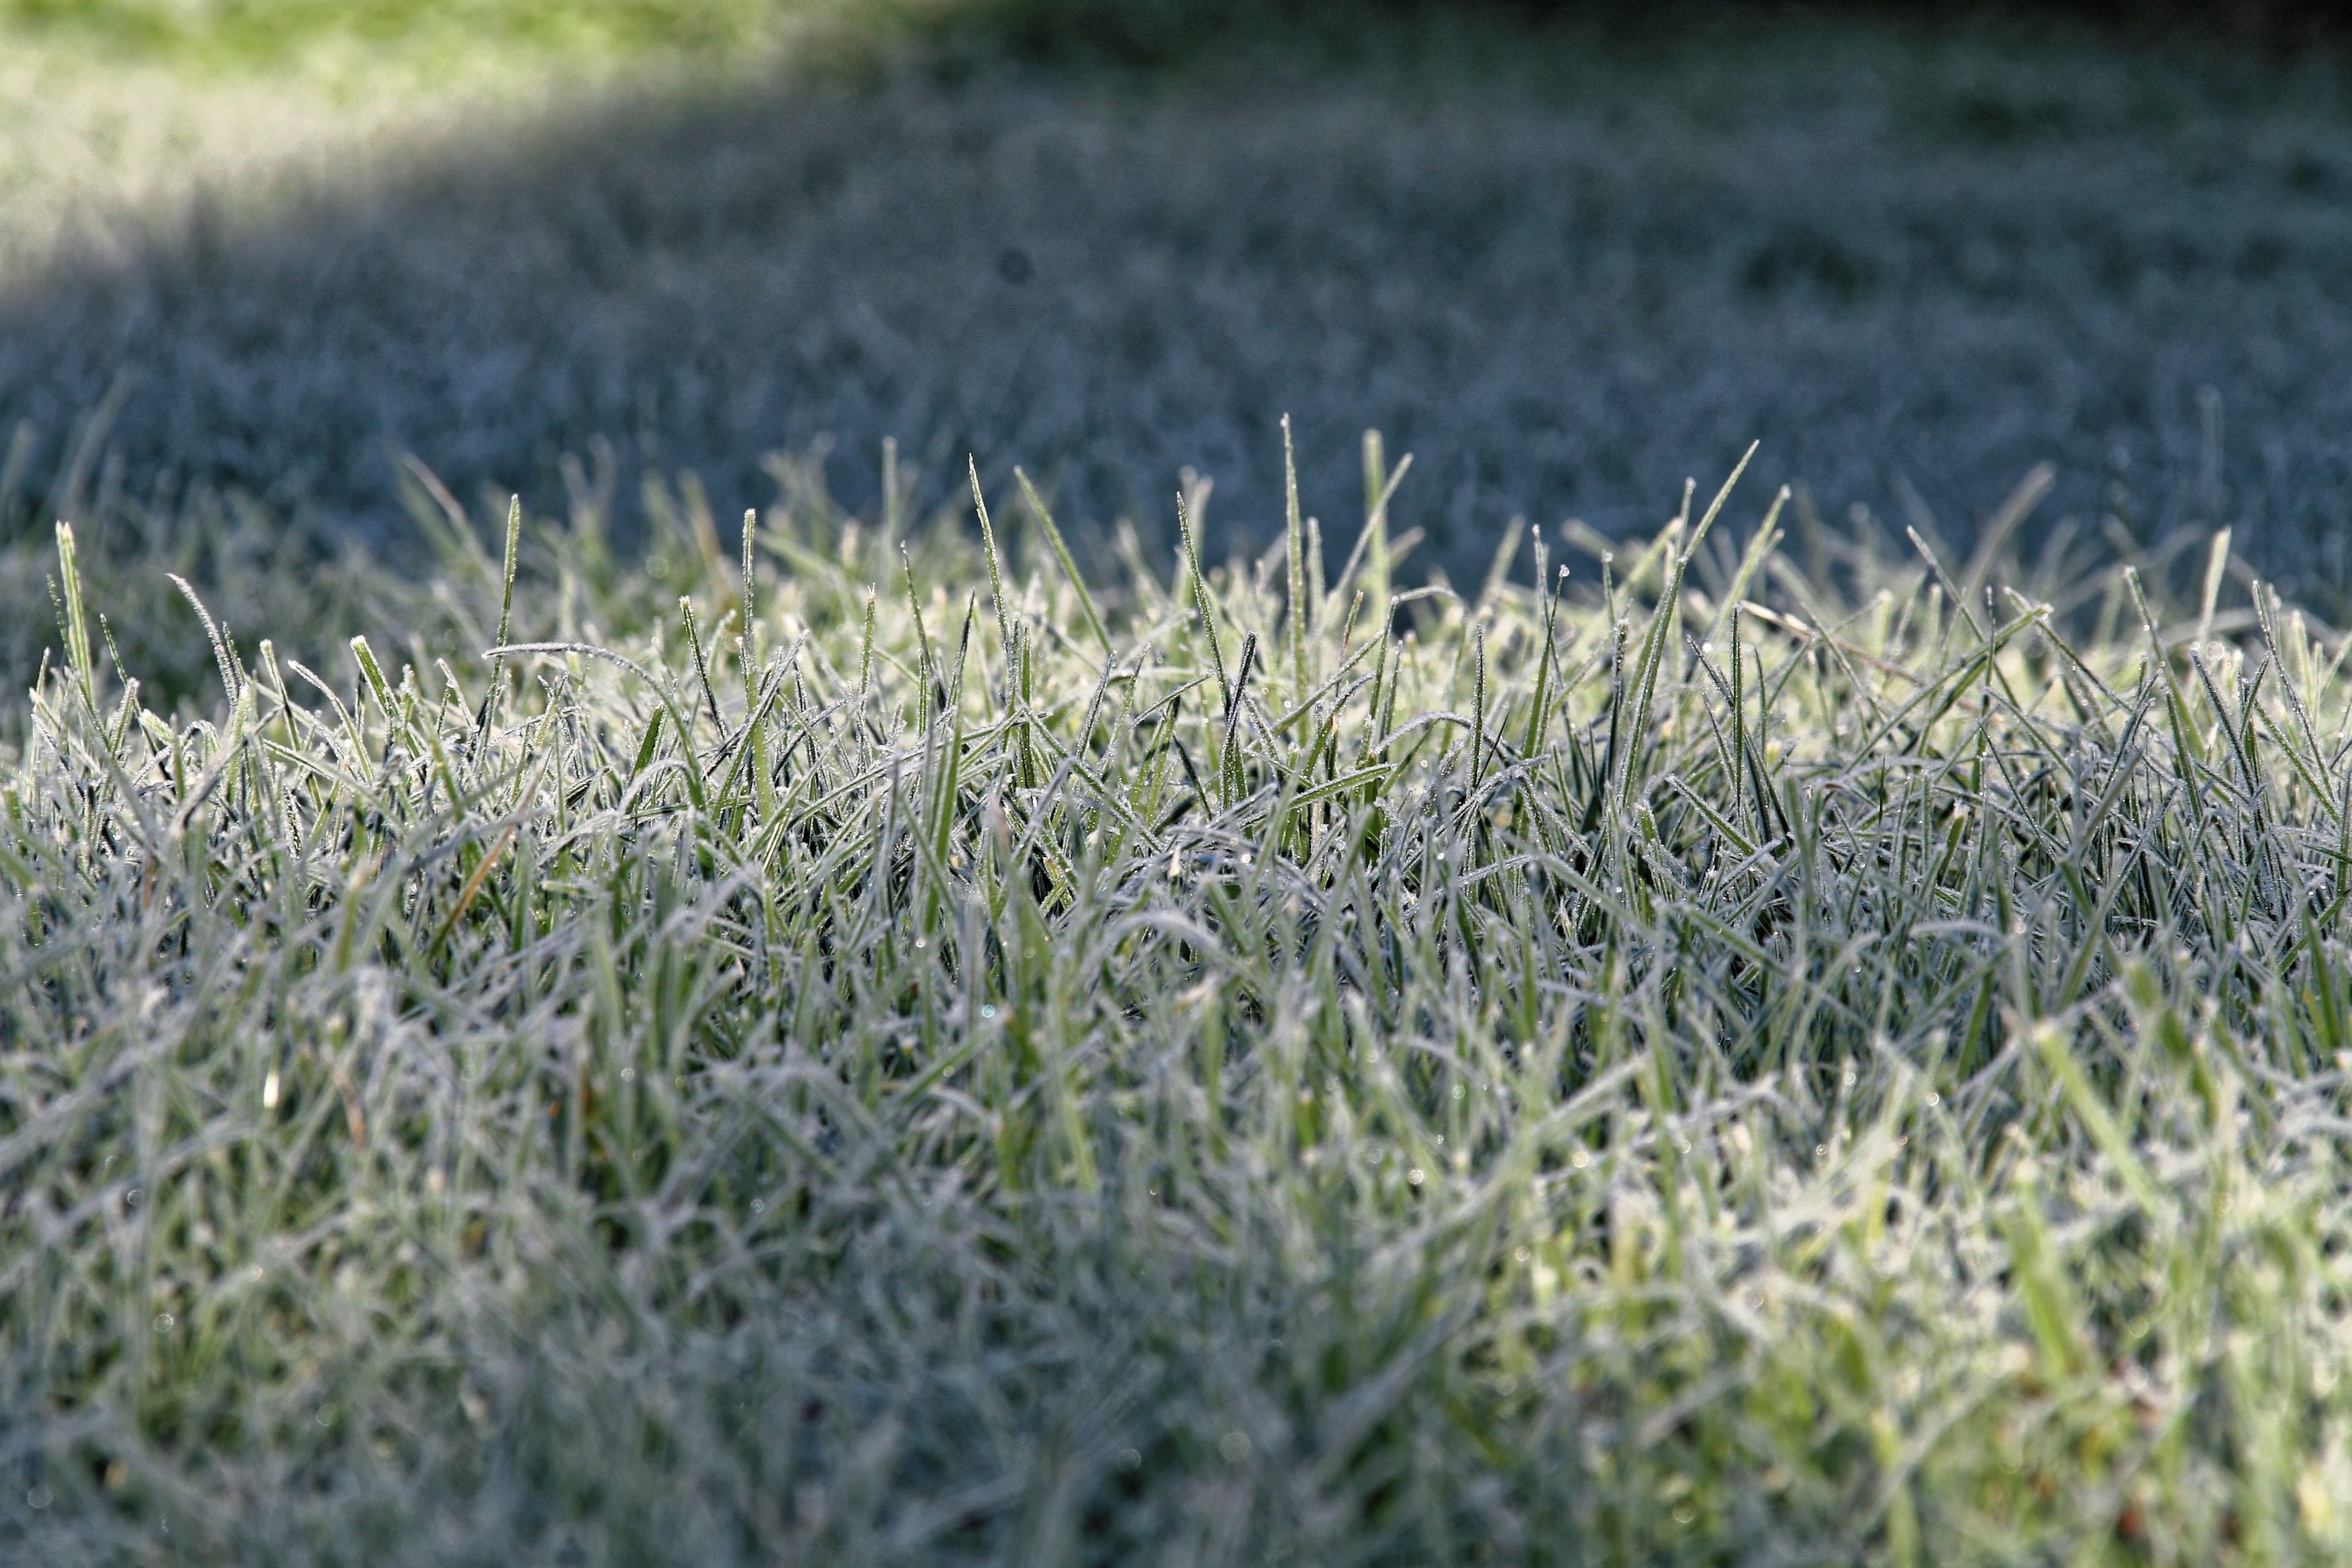
nature, grass, plant, field, lawn, meadow, prairie, leaf, flower, frost, ripe, green, autumn, botany, flora, grassland, rush, hoarfrost, grasses, flowering plant, blades of grass, grass family, land plant